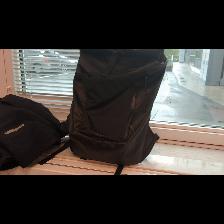
Label: NonHuman